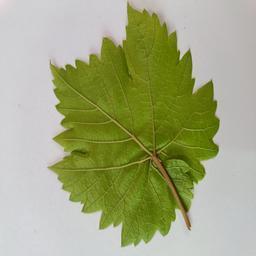
Label: Healthy Leaves